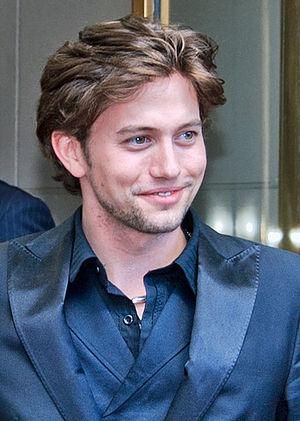
Cet article présente la troisième saison de la série télévisée Newport Beach.
Jackson Rathbone est un acteur producteur et musicien américain né le 14 décembre 1984 à Singapour, principalement connu pour son rôle de Jasper Hale dans les films de la saga Twilight.